Shahrdad Rohani

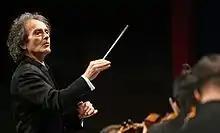
Shahrdad Rouhani, 2016

From 1987 until 1991, Rohani served as the music director and conductor of the Committee on the Arts (COTA) symphony orchestra in Los Angeles. He has appeared as a guest conductor with several prestigious orchestras, including London's Royal Philharmonic Orchestra, Minnesota Orchestra, Colorado Symphony Orchestra, San Diego Symphony, Indianapolis Symphony Orchestra, New Jersey Symphony, Zagreb Philharmonic Orchestra, the American Youth Philharmonic Orchestras and many others.